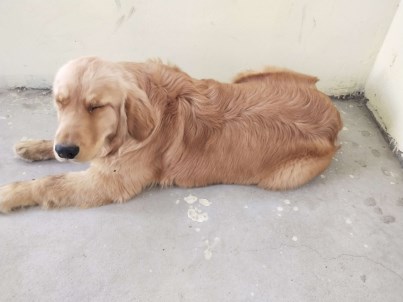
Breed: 5355-n000126-golden_retriever